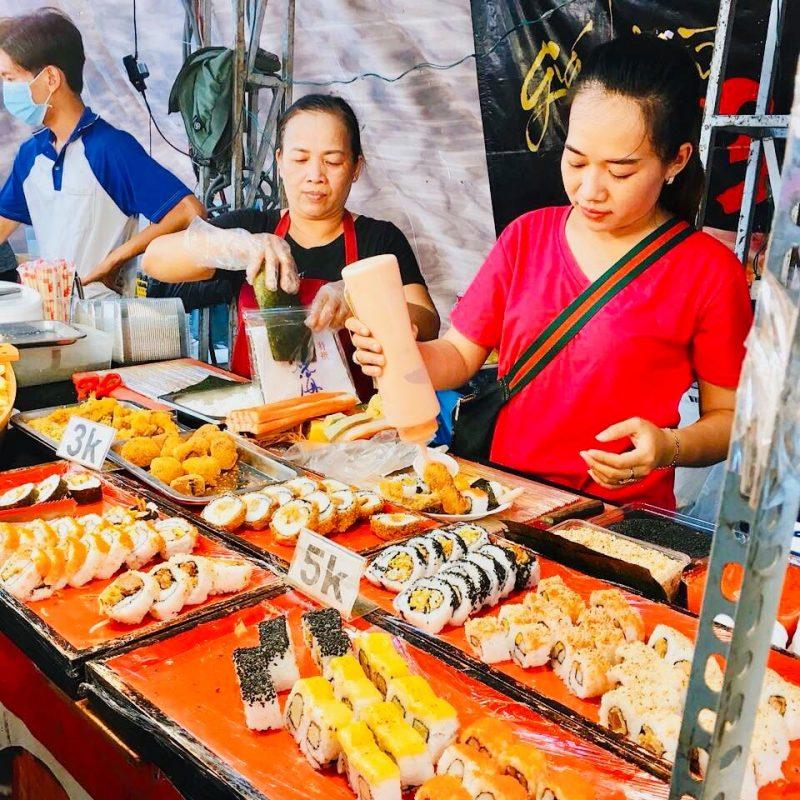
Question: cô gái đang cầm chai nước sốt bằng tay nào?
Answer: đang cầm bằng tay phải